History of the Indian National Congress

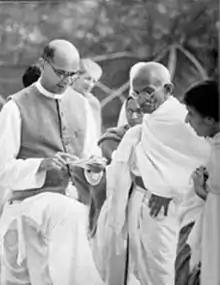
Mohandas Gandhi gave rise to a whole new generation of nationalists, and a whole new form of revolution.

Gandhiji dominated the Indian freedom struggle from 1919 to 1948. That is why this period is known as the Gandhian era in Indian history. During this time, Mahatma Gandhi dominated the Indian National Congress, which in turn was at the forefront of the Indian freedom struggle.